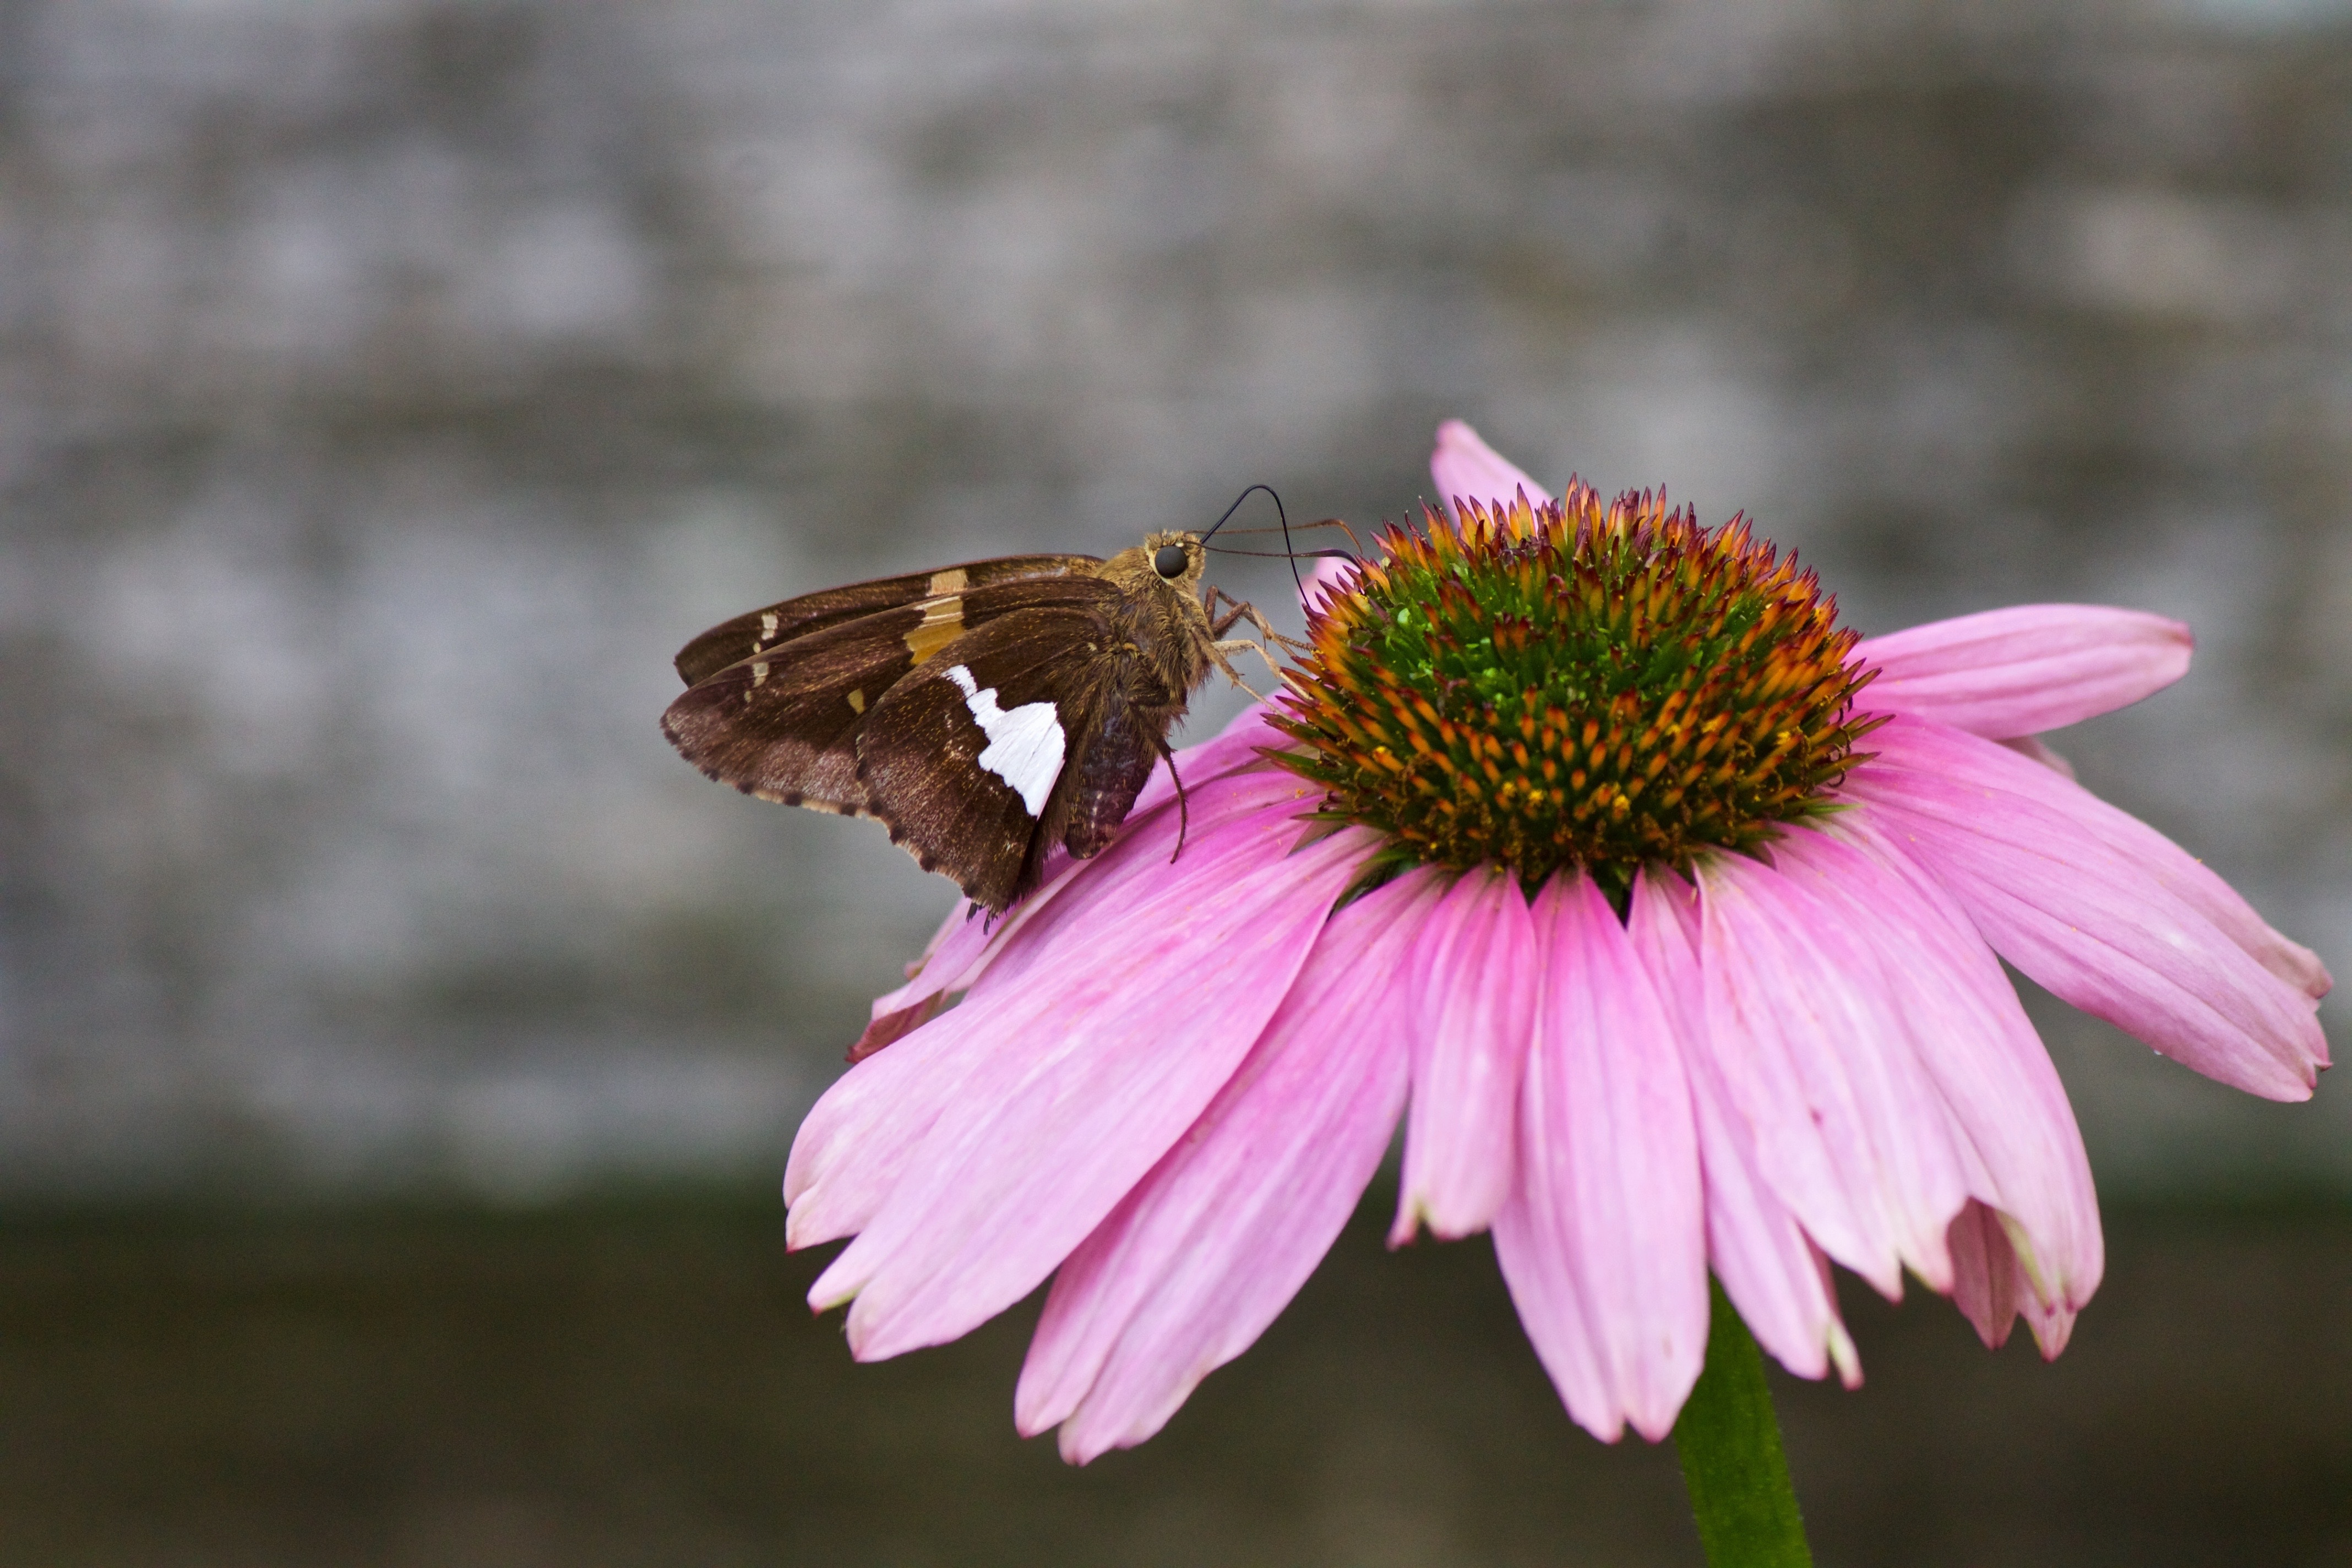
nature, blossom, wing, plant, photography, flower, petal, summer, floral, herb, insect, brown, cone, botany, butterfly, garden, medicine, pink, flora, perennial, fauna, invertebrate, wildflower, close up, feeding, eye, coneflower, beauty, butterflies, echinacea, nectar, skipper, macro photography, daisy family, pollinator, moths and butterflies, white spot skipper butterfly